Anor Londo

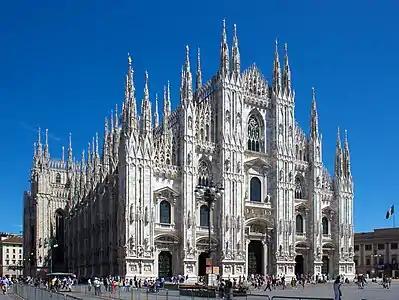
The exterior design of the main location in Anor Londo was inspired by the Milan Cathedral.

Anor Londo was designed to feel like a reward after completing Sen's Fortress, but also presented no clear path to the player, forcing them to take a number of side paths, like walking up the flying buttresses. The city's spiral staircases were meant to represent life.